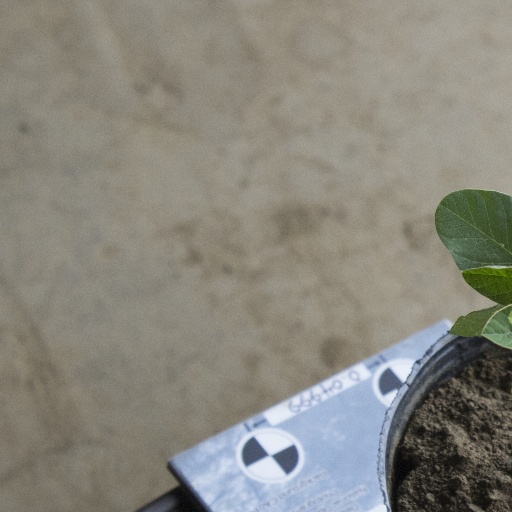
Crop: soybean